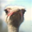
Label: bird